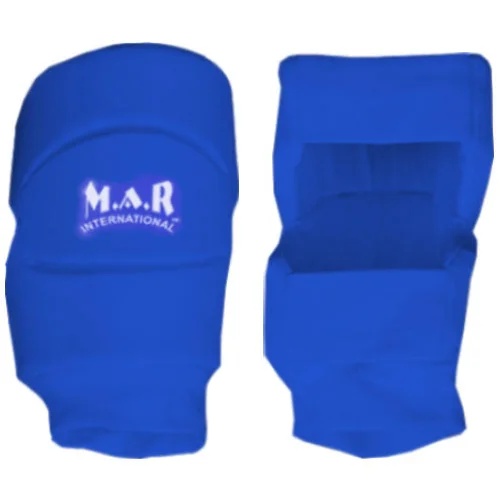
MAR-175D | Blue MMA Elasticated Fabric Knee Pads
These elasticated fabric slip-on design knee pads are specially designed for MMA. The dual-layer foam padding offers extra protection for the user. As well as this, these pads are very versatile and are allowed to be used in various games or sports which require ultimate protection to the kneecaps. Recommended for the Karate and Taekwondo disciplines, however can be used for Boxing, Kickboxing and other Martial Arts disciplines. A: White B: Black C: Red D: Blue Can be used in various activities Elasticated fabric, easy slip-on design Machine washable Made for kids Provides ultimate protection to the knee Sold in various colours
Brand: MAR
Category: Sporting Goods > Athletics > Boxing & Martial Arts > Boxing & Martial Arts Protective Gear > Boxing & Martial Arts Arm Guards